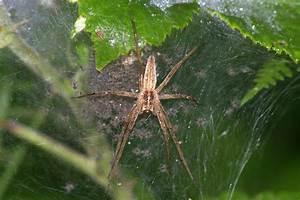
spider